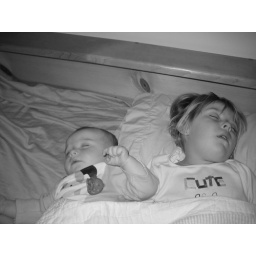
Danielle and the boy in black and white